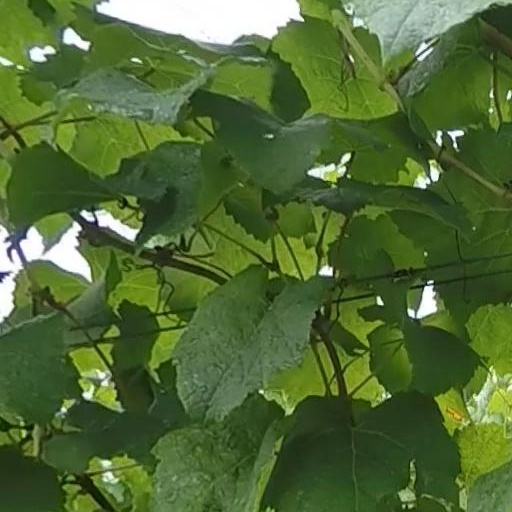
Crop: grape